Question: Please indicate a possible affordance area of baseball bat that can be used for holding
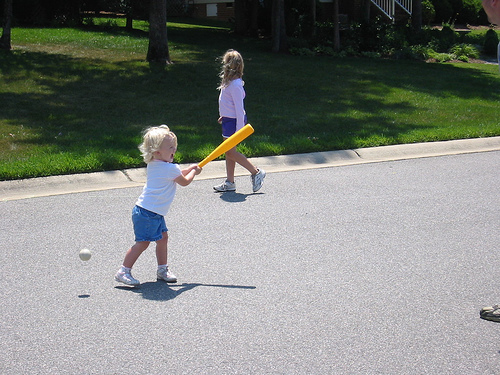
Answer: [189.5, 158.5, 204.5, 176.5]